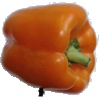
Label: Pepper Orange 1